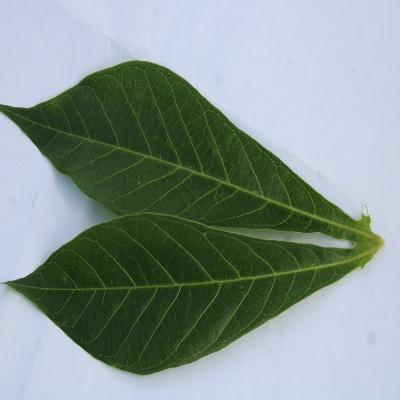
Crop: Cassava
Condition: healthy